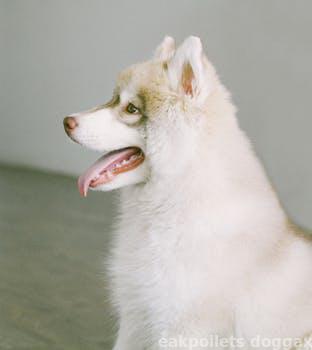
Label: Watermark